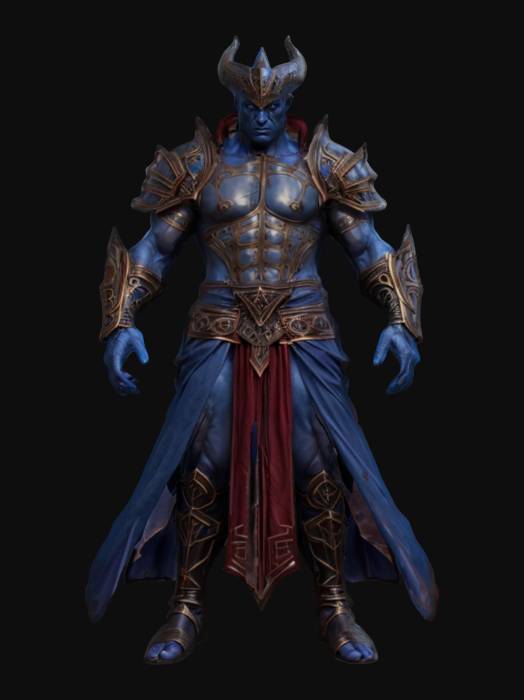
미적 점수 (1~10점): 7